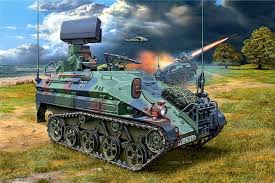
Label: BMD